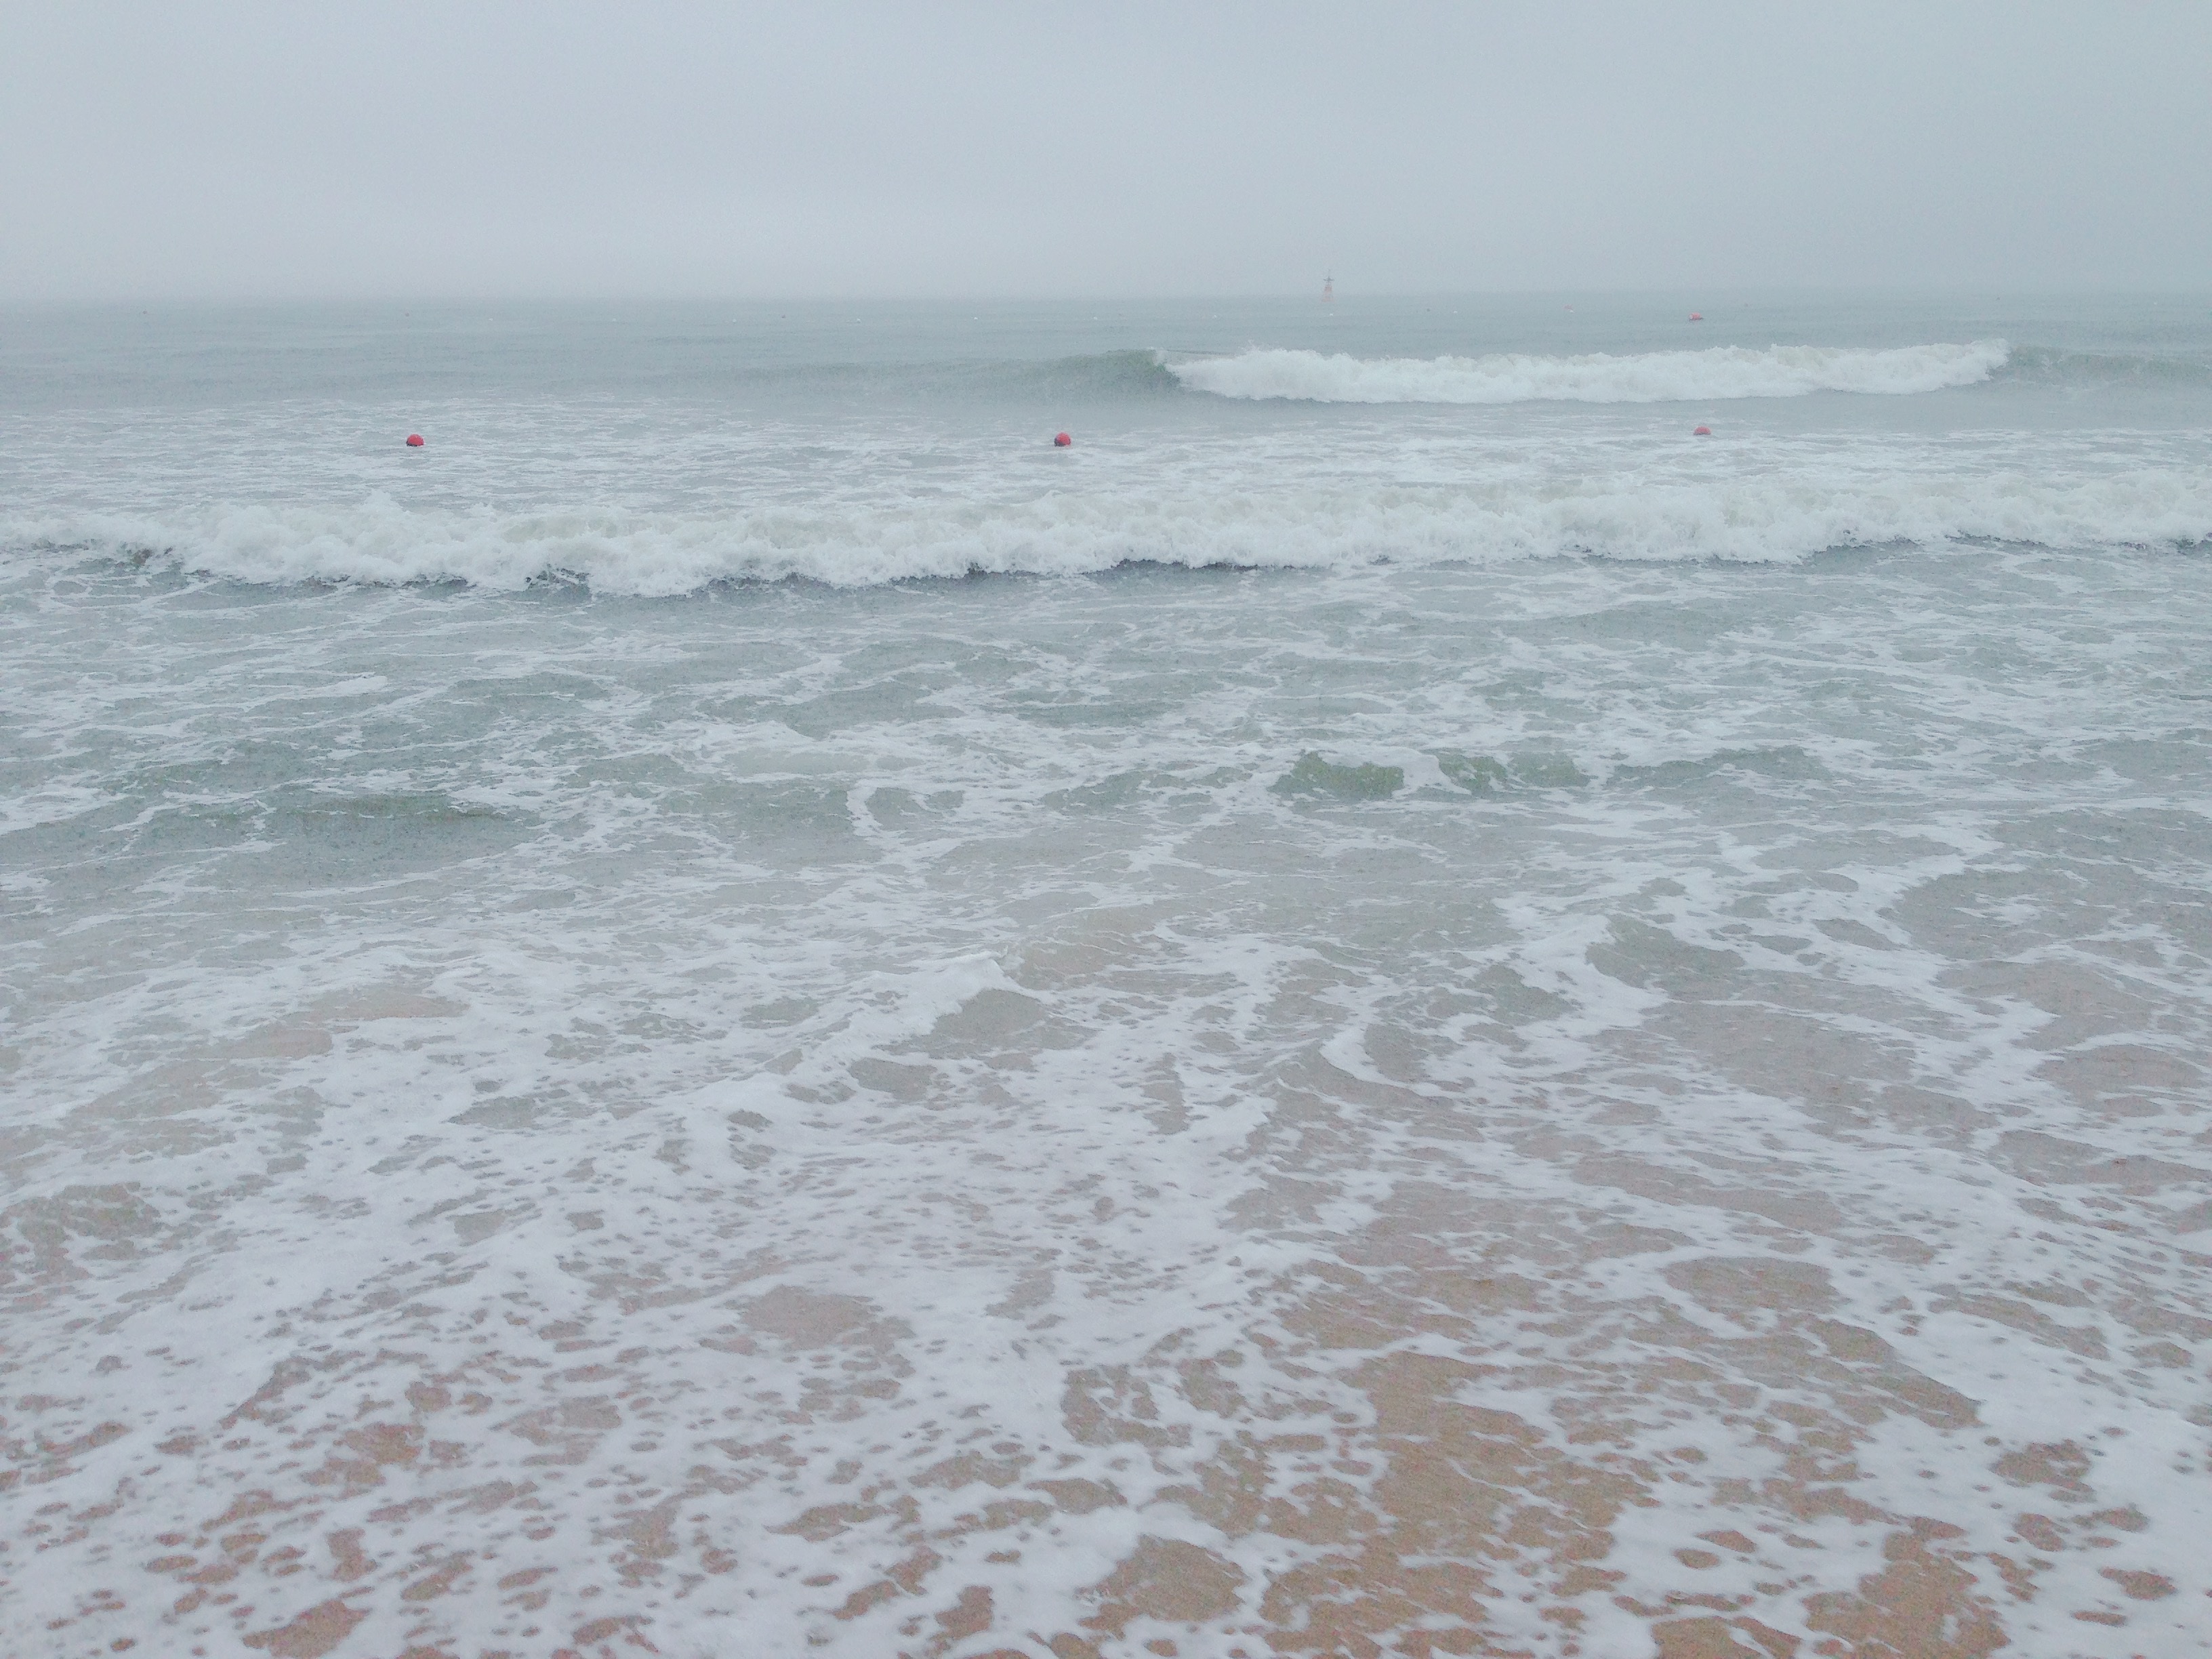
beach, sea, coast, sand, ocean, shore, wave, wind, weather, body of water, wind wave